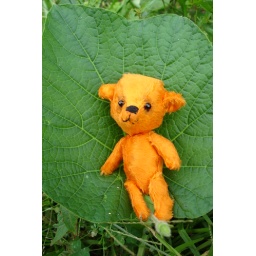
Tiny bear (about 5 inches tall) made in antique orange silk velvet.